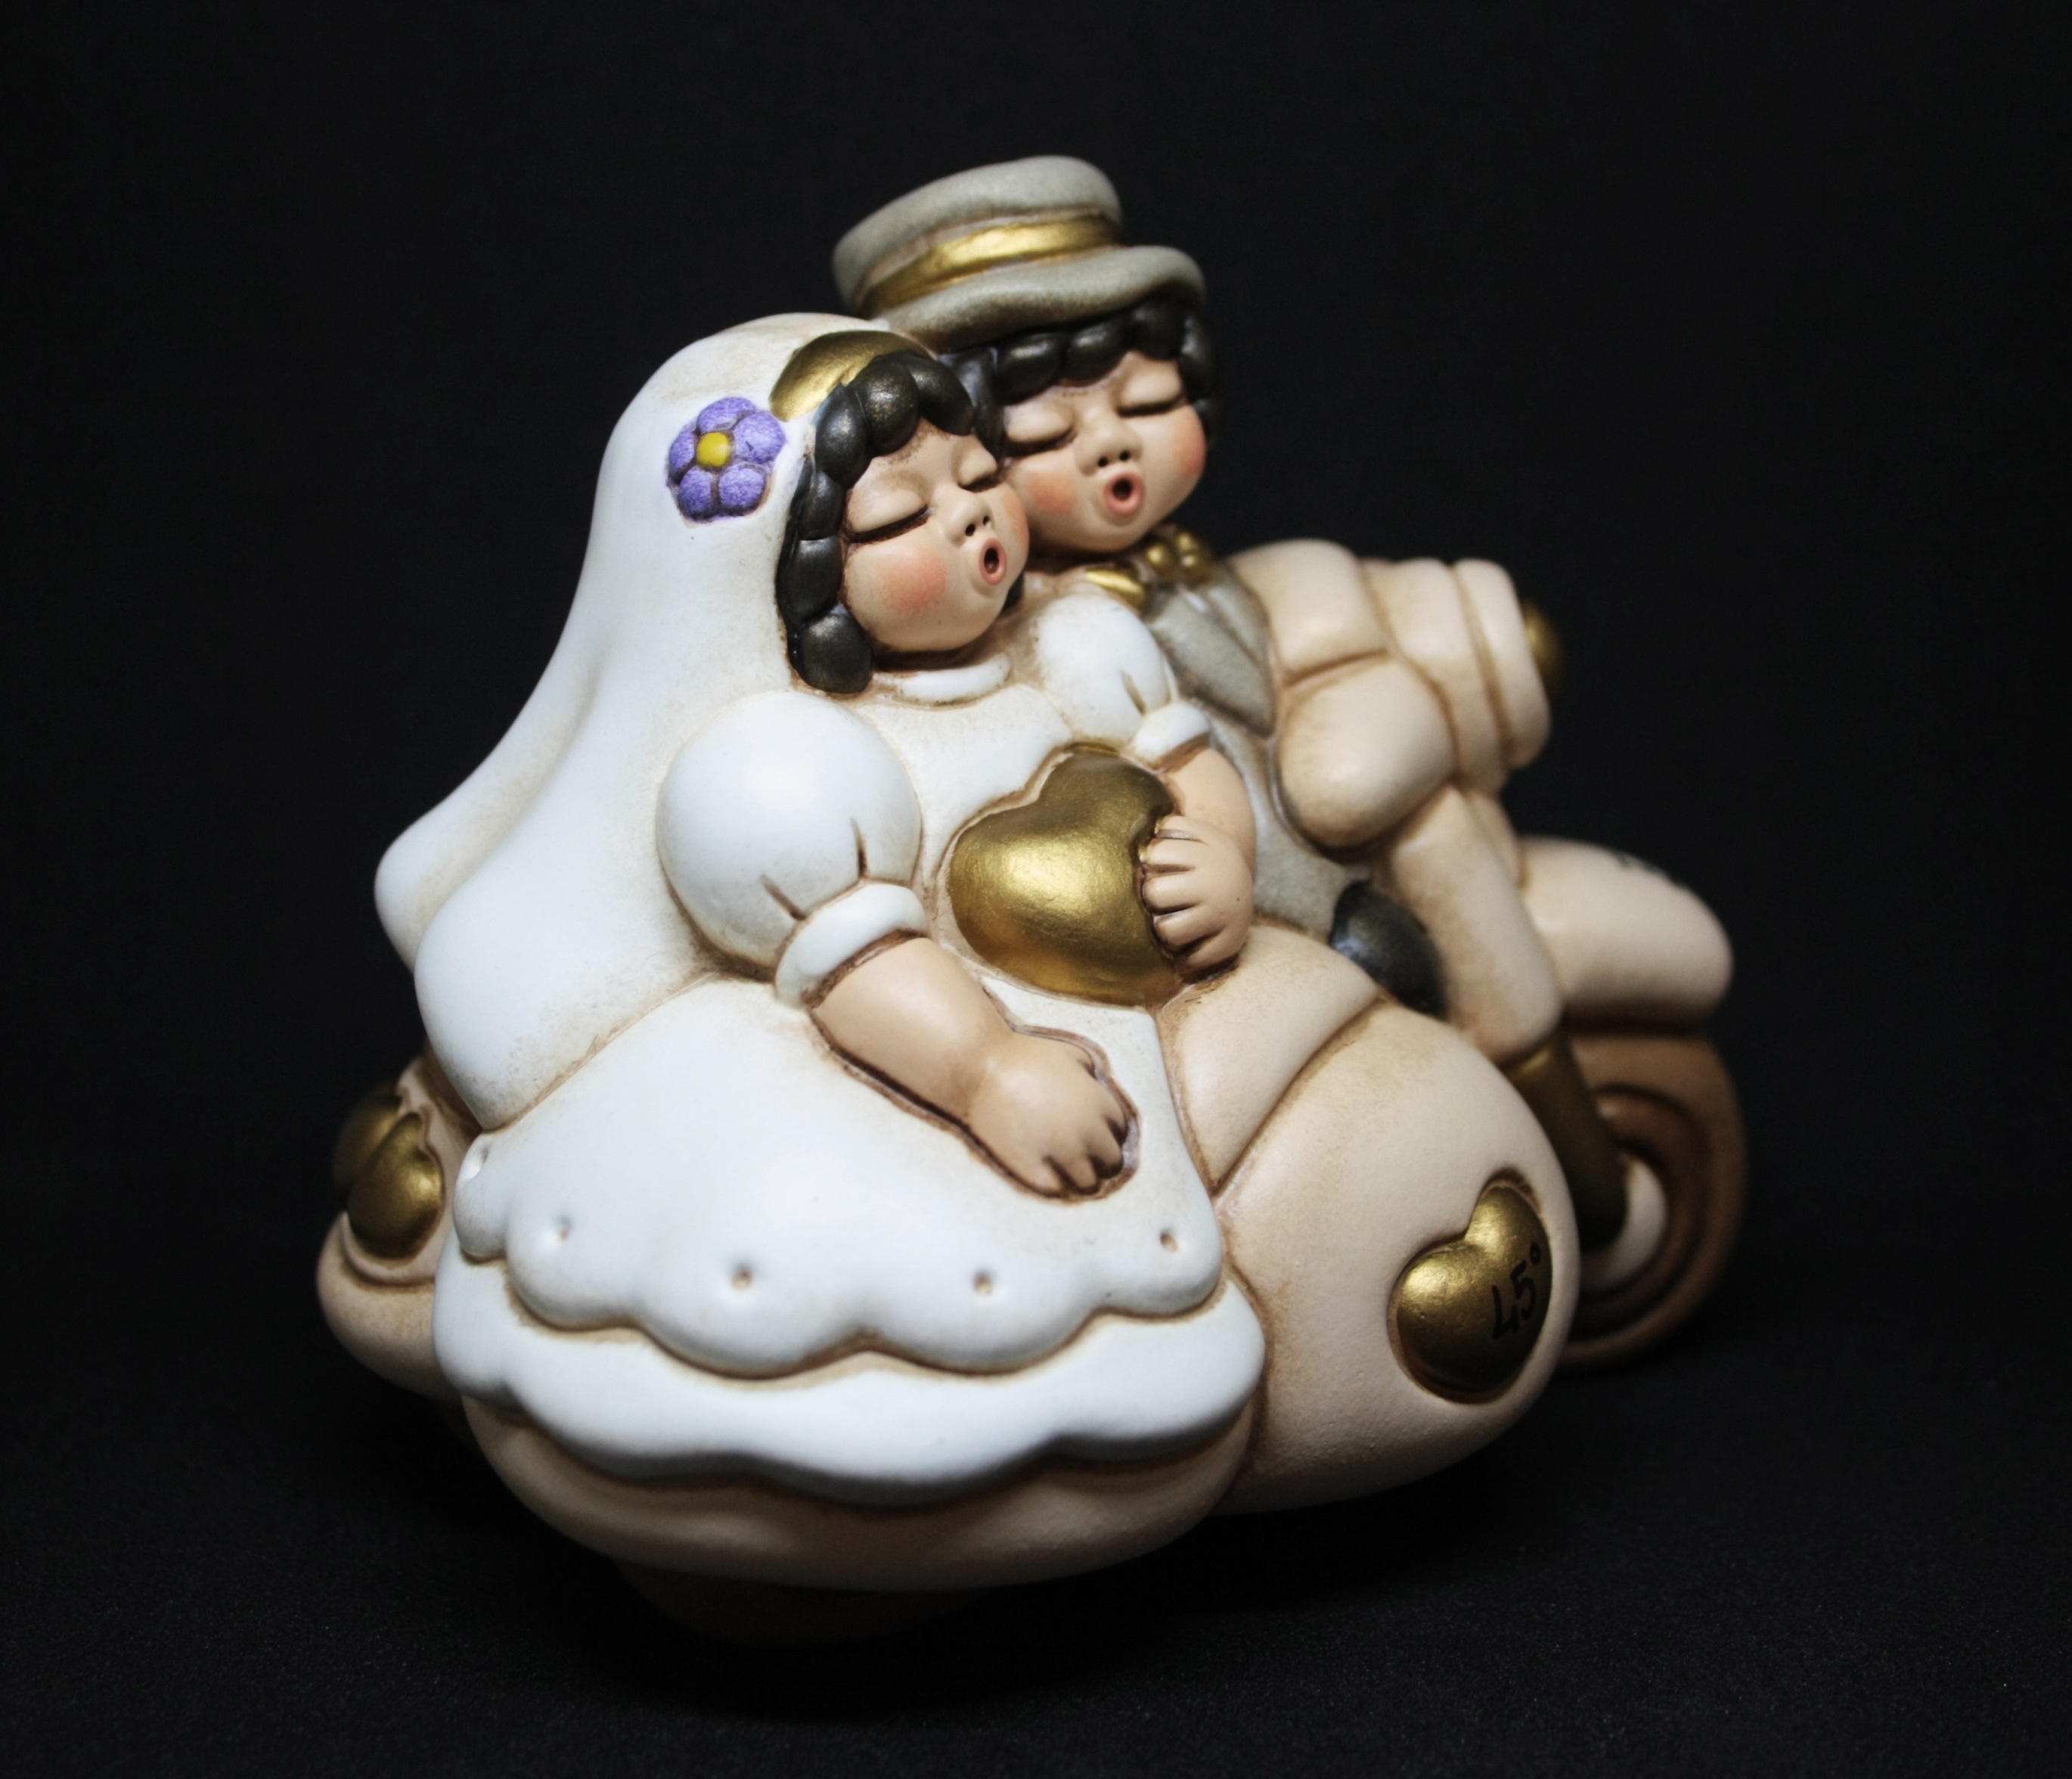
monument, statue, love, heart, ceramic, romance, wedding, bride, groom, toy, marriage, material, miniature, art, figurine, hearts, anniversary, porcelain, feelings, valentine's day, in love, truelove, newlyweds, spouses